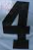
Number: 4